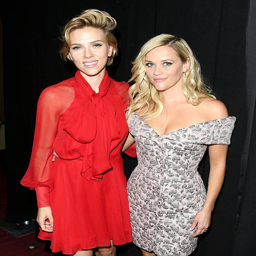
actors attend the premiere during festival .